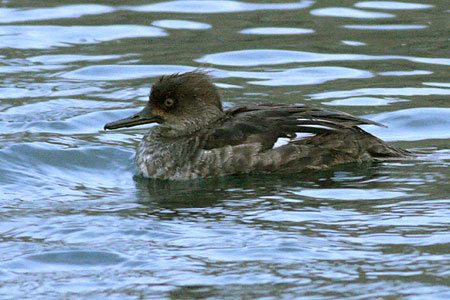
this bird has a brown body with specks of white in the wings and a black beak.
this bird is brown in color with a long black beak that has a curve at the end.
this water bird has a gray breast and throat, black bill and a black patch on its crown.
this bird has a speckled belly and breast with a long neck and a long hooked bill.
this is a brown bird with a gray breast and a brown eye.
bird is medium sized, grey, with a long pointy bill.
this bird has wings that are brown and has a black bill
this bird is black with white and has a long, pointy beak.
this bird has wings that are brown and has a black billa brown and grey bird with large wings and a long hooked beak.
Species: Hooded Merganser